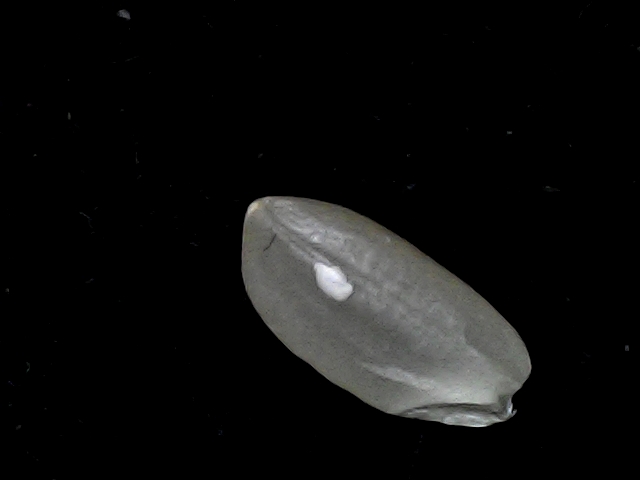
Rice variety: BD39